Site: brandenburg
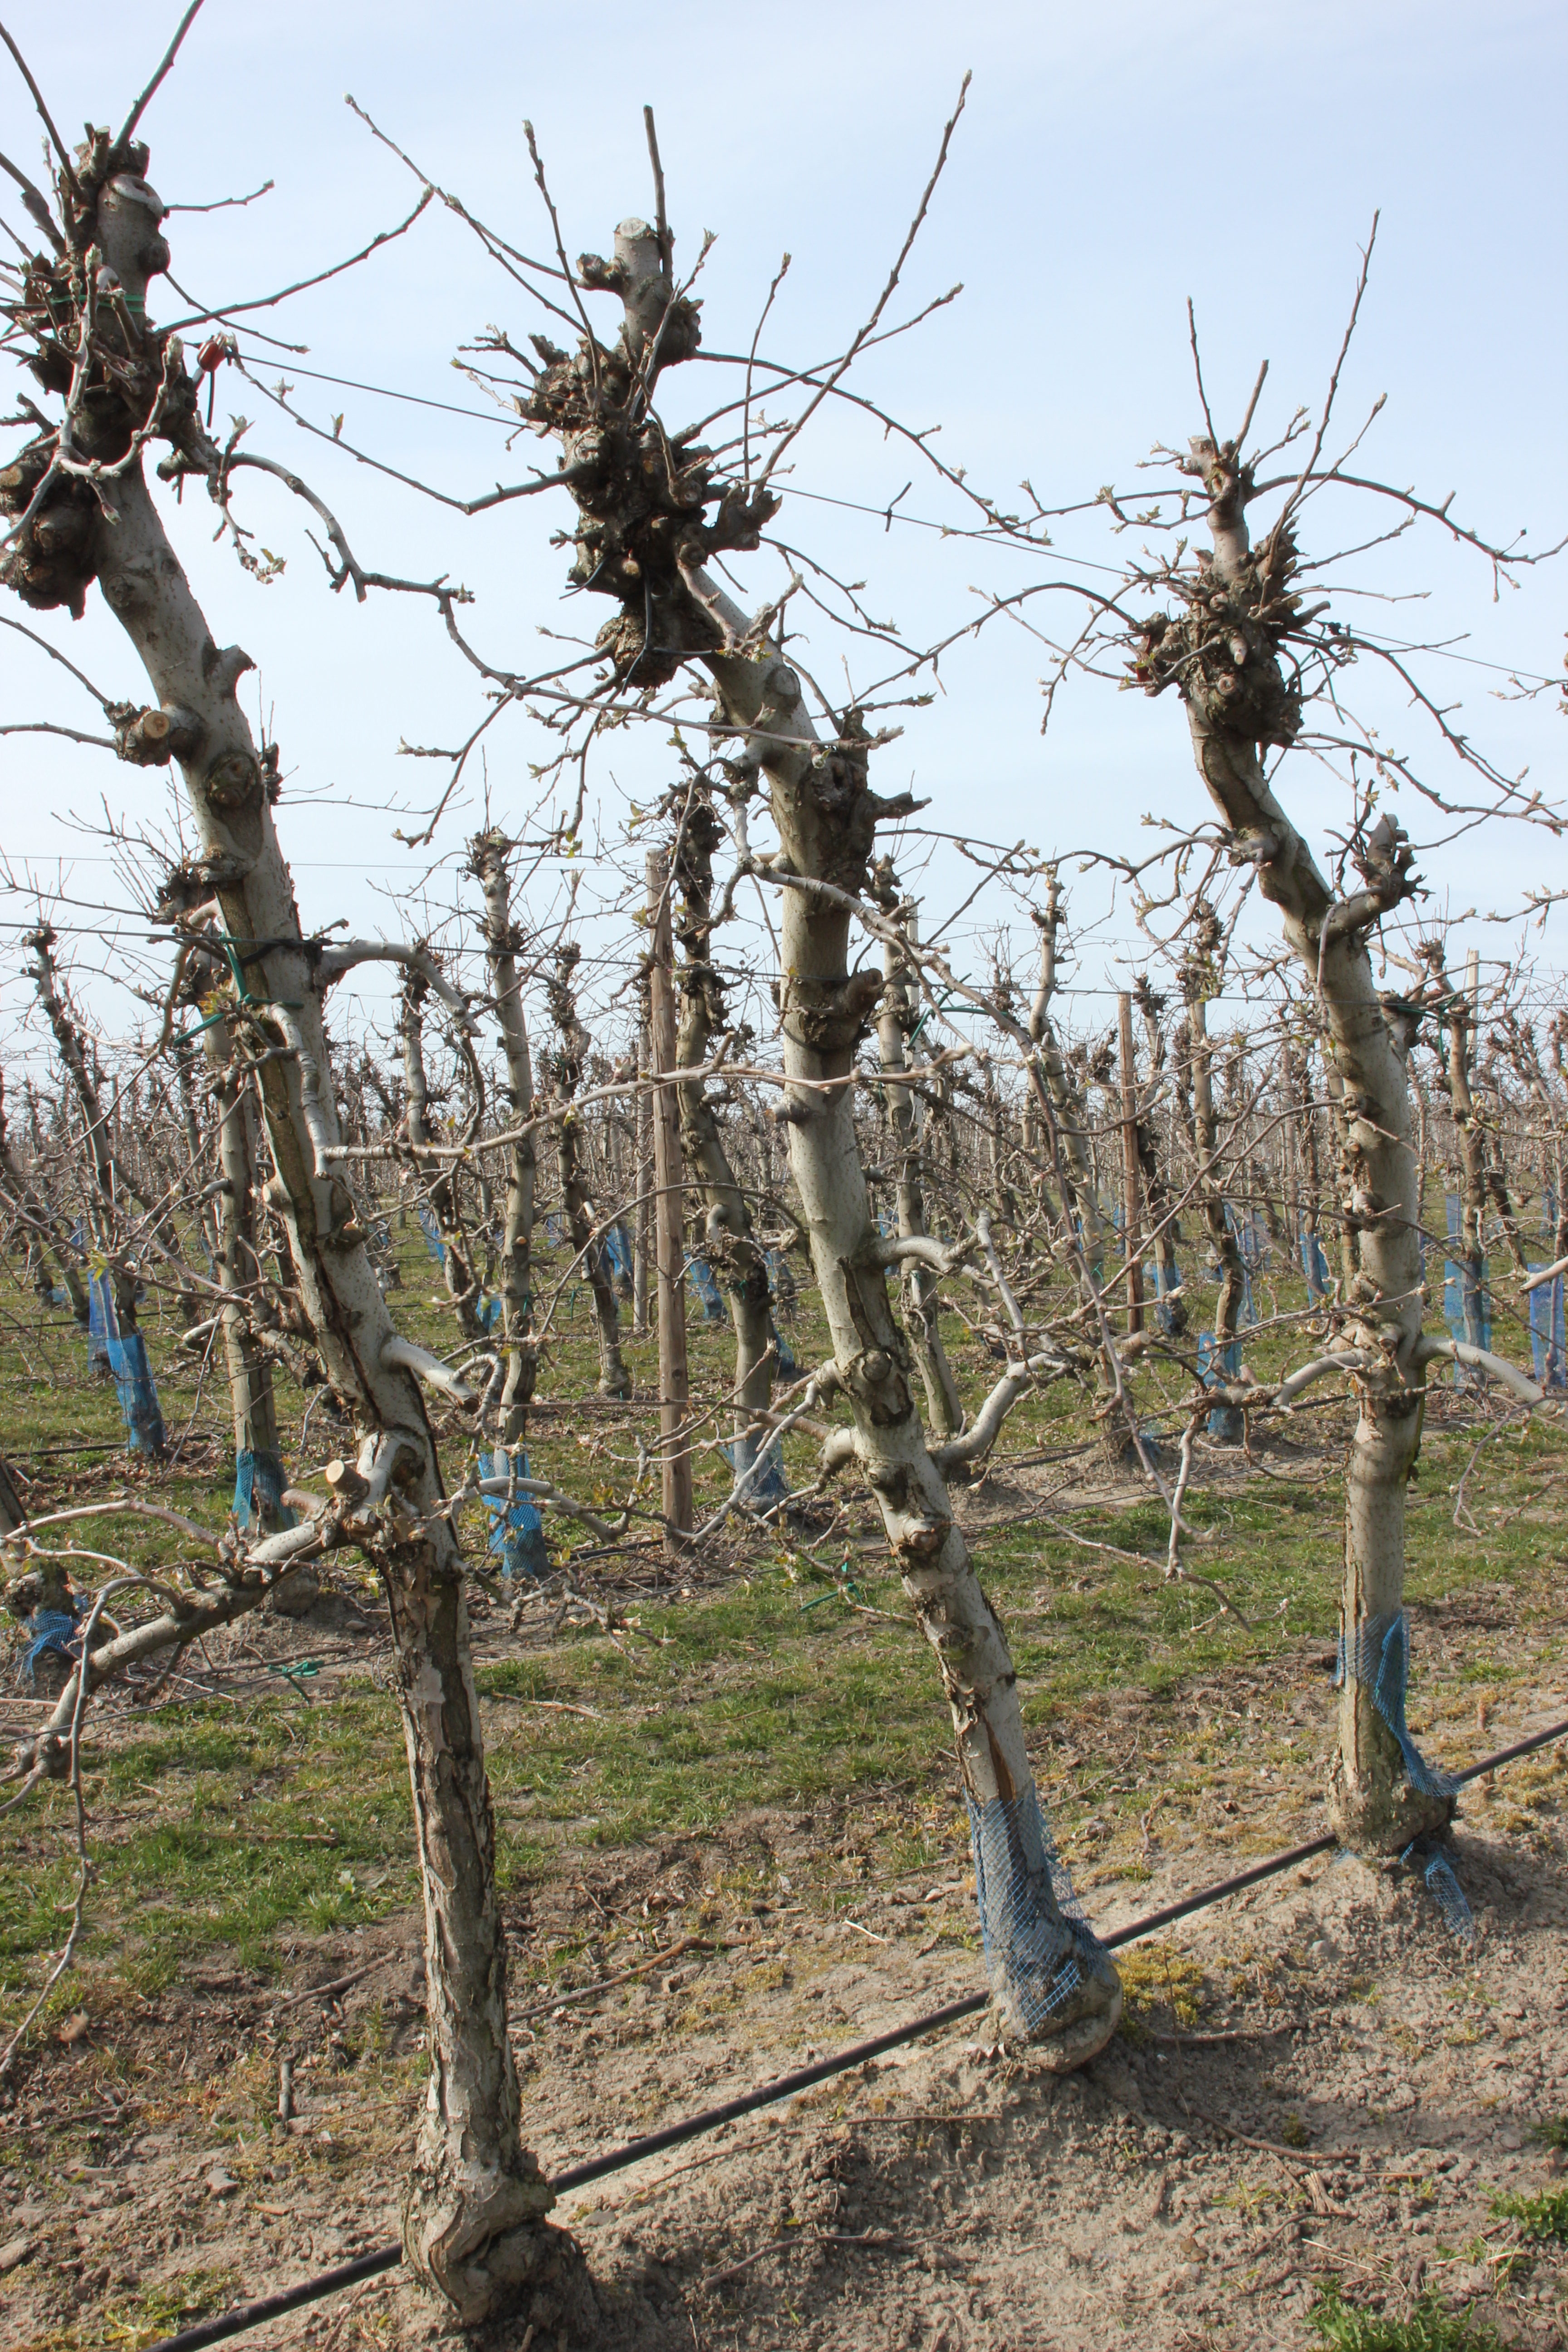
Growth stage (BBCH 54): Inflorescence emergence